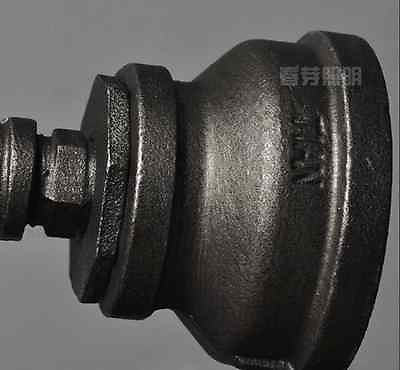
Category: lamp